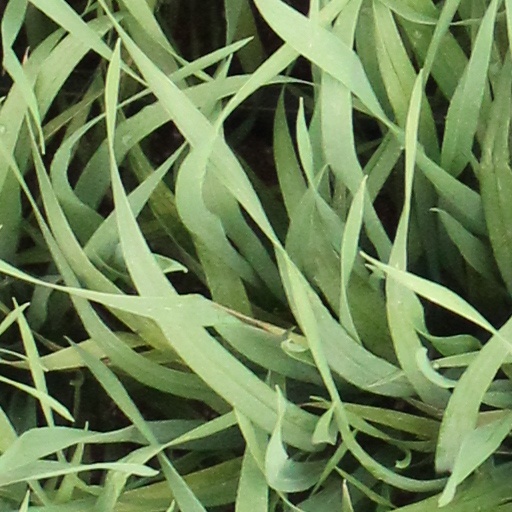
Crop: wheat